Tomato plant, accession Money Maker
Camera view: vertical (180 deg); turntable rotation: 150 degrees
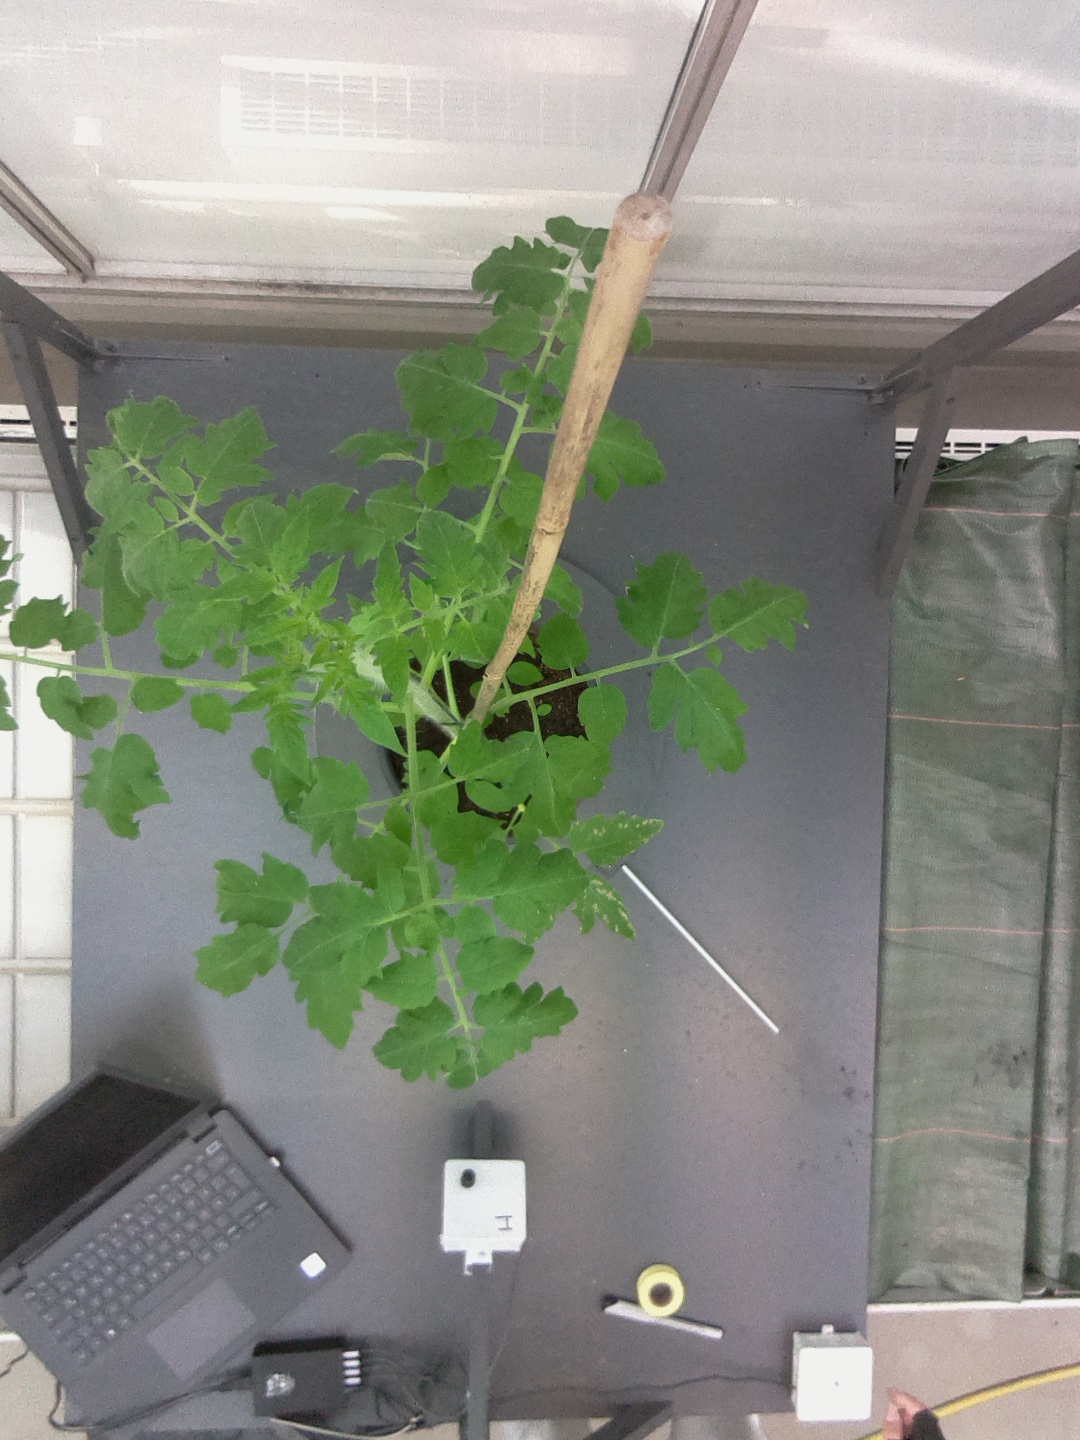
BBCH growth stage 20: First Side shoot start formed